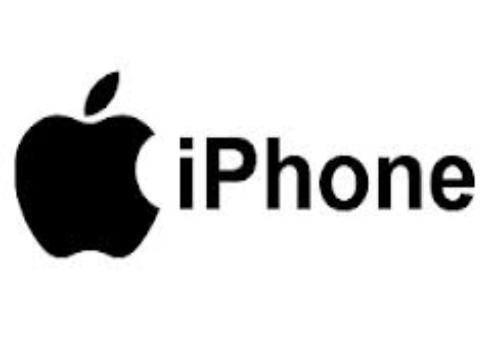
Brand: iPhone-2
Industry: Electronic